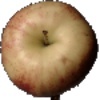
Label: Apple Red 3